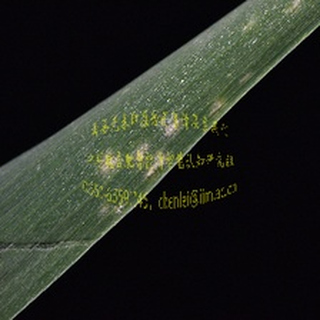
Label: wheat_mildew